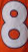
Number: 8